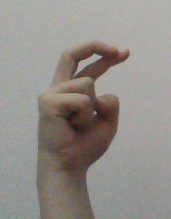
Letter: zay